AFI Conservatory

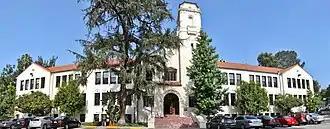
The Warner Bros. building on the AFI campus.

In 2023, "The Hollywood Reporter" ranked AFI as the #1 film school in the United States.